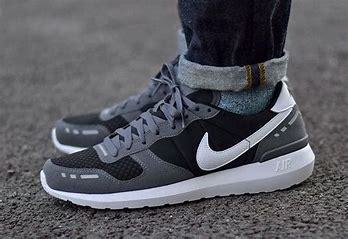
Brand: Nike
Model: Air Vortex